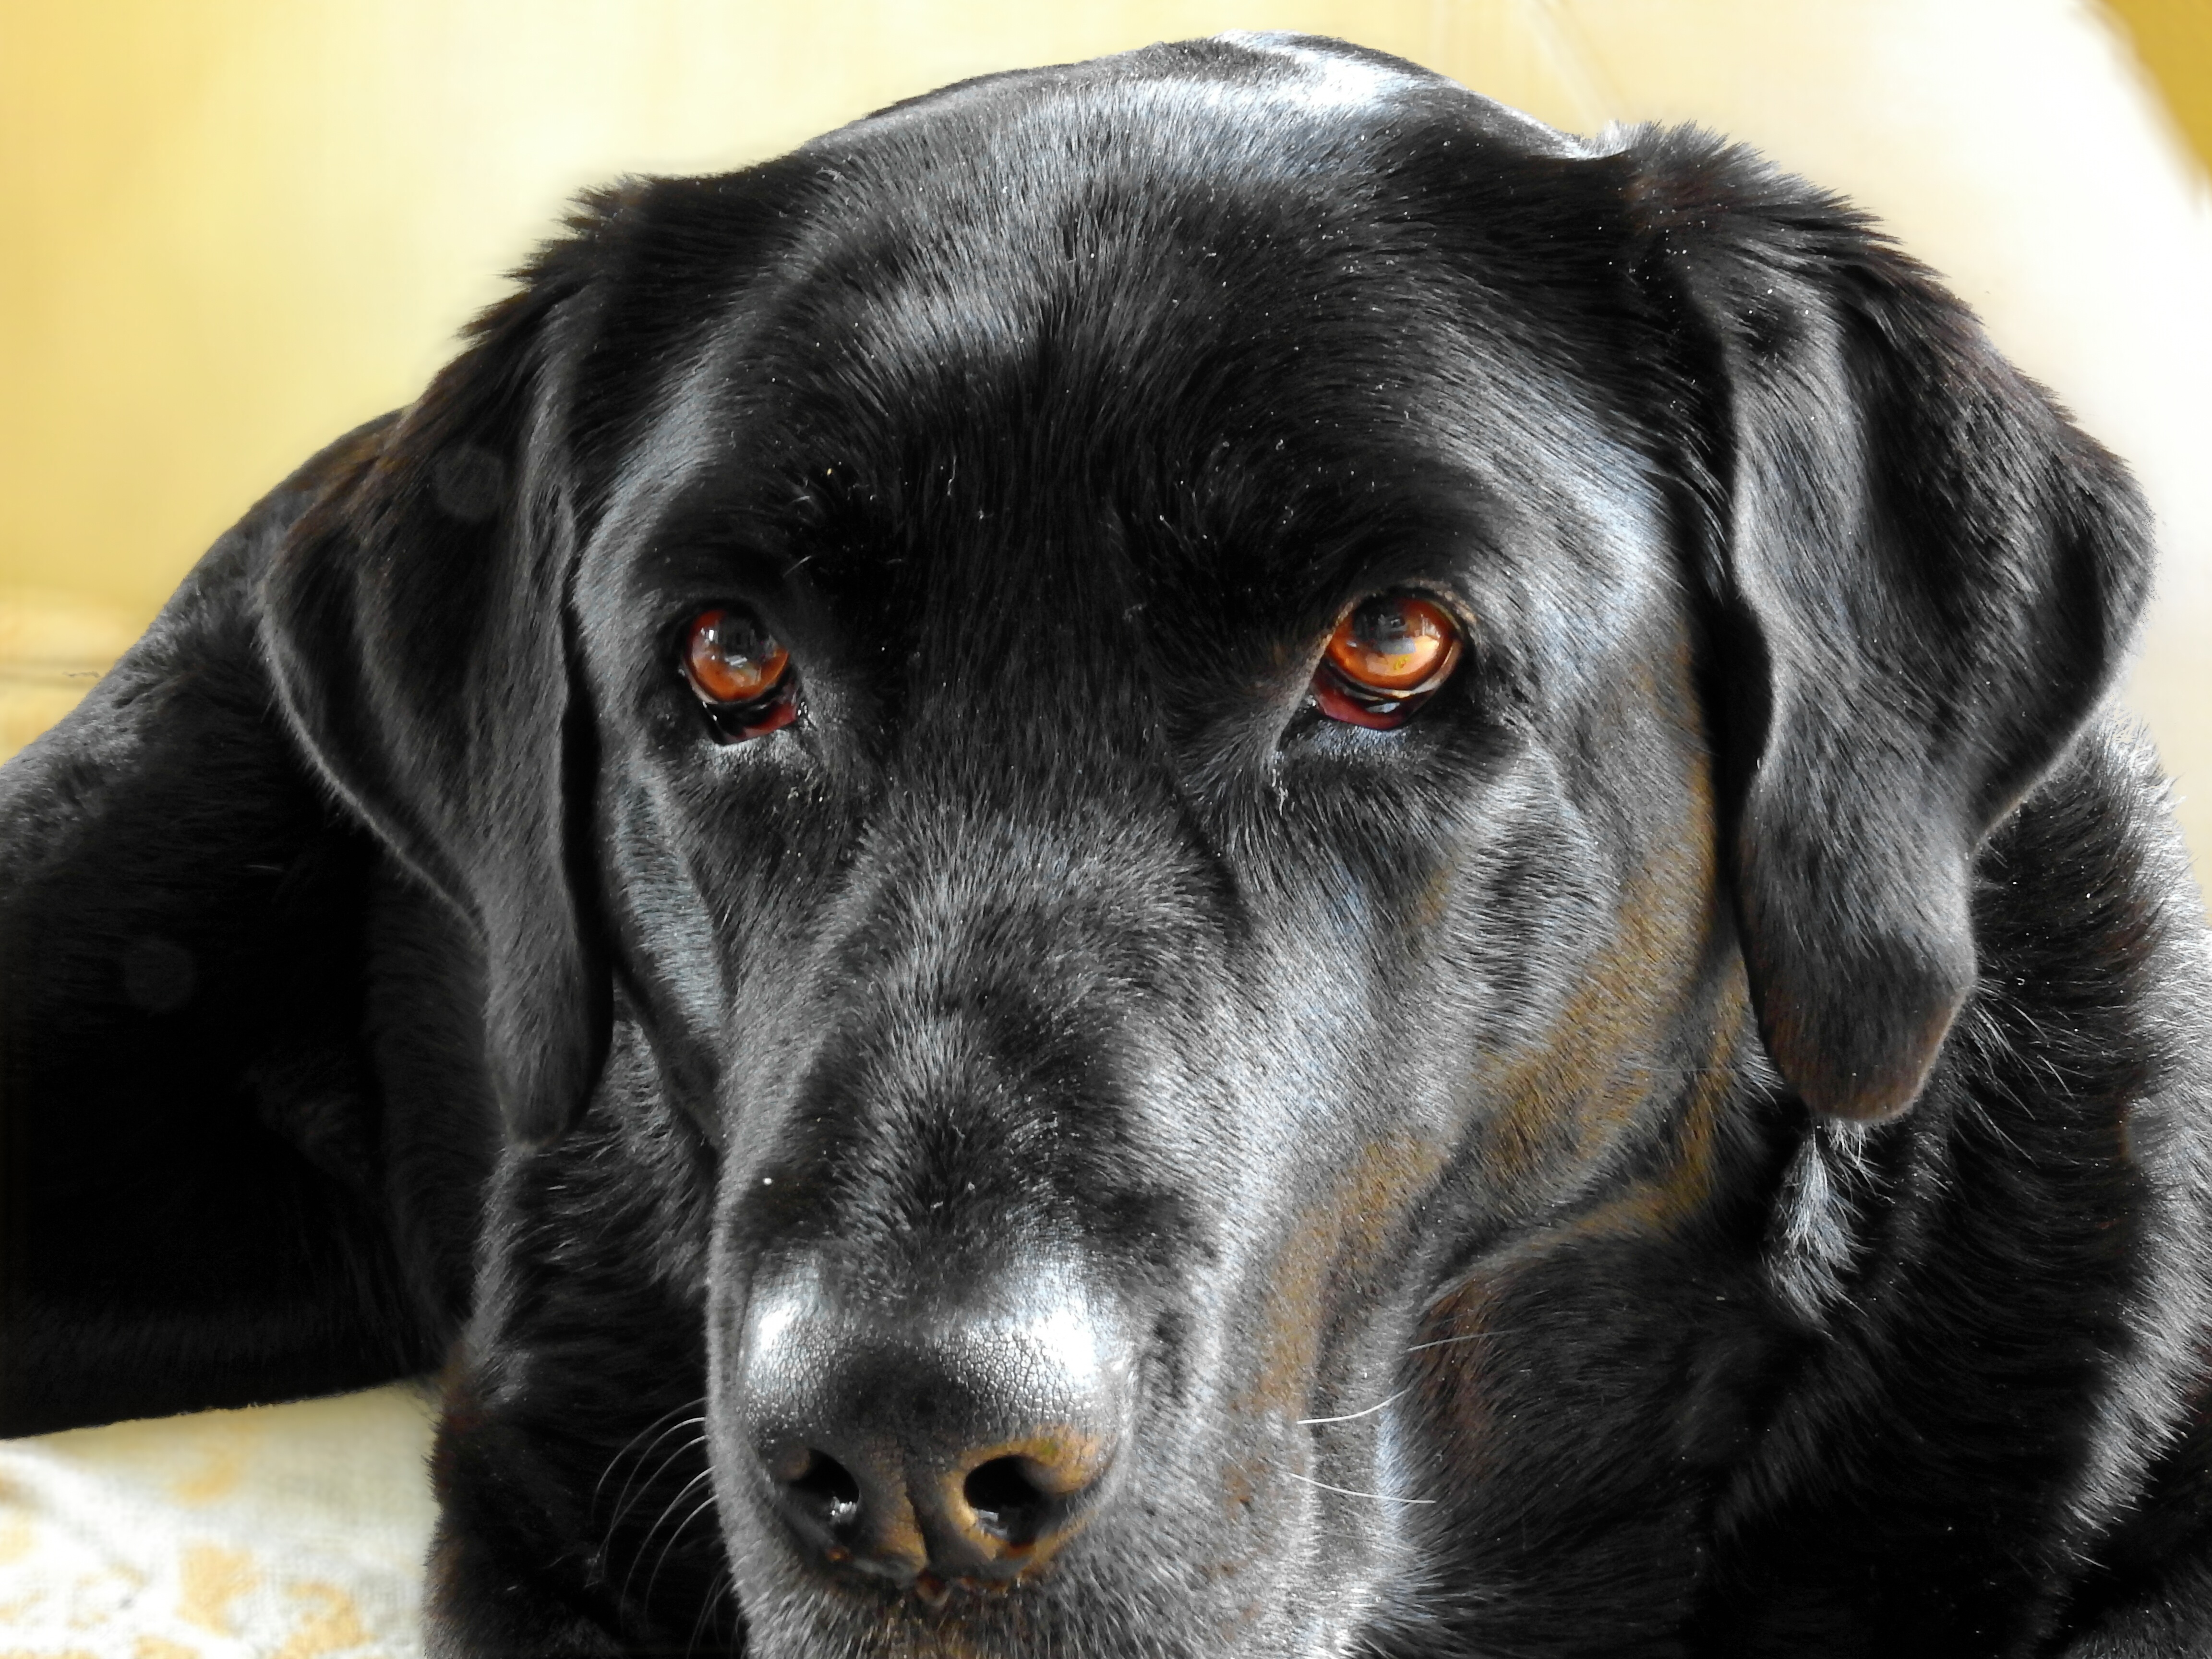
puppy, dog, animal, pet, mammal, black, eyes, vertebrate, labrador retriever, labrador, dog breed, retriever, bitch, flat coated retriever, dog like mammal, carnivoran